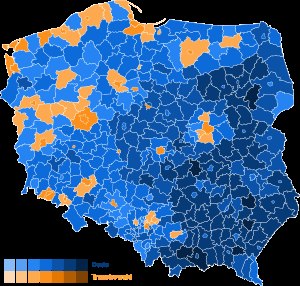
Præsidentvalget i Polen 2020 / Resultater / Første valgrunde
Resultat af første valgrunde
Præsidentvalget i Polen 2020 skulle oprindeligt have været afholdt den 10. maj 2020, men blev grundet COVID-19-pandemien den 7. maj udskudt. Regeringen offentliggjorde senere, at valgets første runde i stedet afholdtes den 28. juni 2020. Den siddende præsident Andrzej Duda var genopstillet.